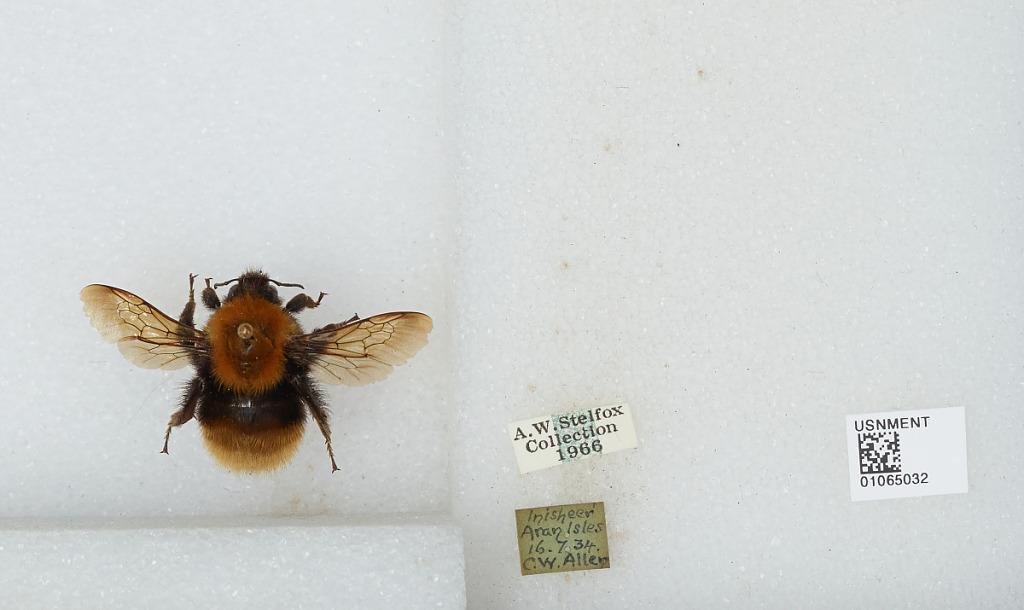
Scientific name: Bombus sp.
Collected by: C. Allen
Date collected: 1934-7-16
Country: Ireland
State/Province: Galway
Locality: Inisheer, Aran Isles
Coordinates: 53.0581, -9.5275